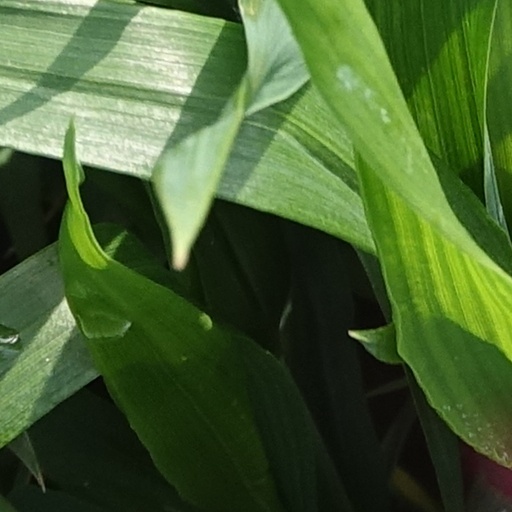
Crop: wheat